Mughal–Sikh War (1621-1635)

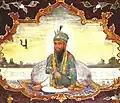
Fresco of Guru Arjan

The fifth Sikh Guru, Guru Arjan Dev, was executed in 1606 under controversial circumstances during the rule of Mughal Emperor Jahangir. Historians have debated the cause behind his execution. Some argue that it was politically motivated citing as reasons his alleged backing of Jahangir's rebel son Khusrau Mirza and also the growing influence of the Guru.